Energy flow (ecology)

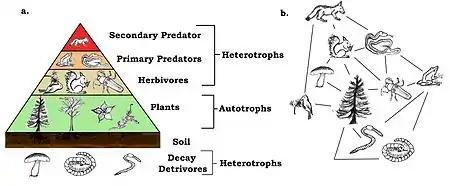
A food pyramid and a corresponding food web, demonstrating some of the simpler patterns in a food web

Energy flow is the flow of energy through living things within an ecosystem. All living organisms can be organized into producers and consumers, and those producers and consumers can further be organized into a food chain. Each of the levels within the food chain is a trophic level. In order to more efficiently show the quantity of organisms at each trophic level, these food chains are then organized into trophic pyramids. The arrows in the food chain show that the energy flow is unidirectional, with the head of an arrow indicating the direction of energy flow; energy is lost as heat at each step along the way.